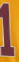
Number: 1